Construction management

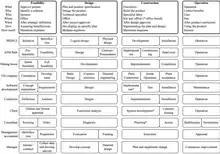
Characteristics of construction project stages of various project management approaches

The stages of a typical construction project have been defined as feasibility, design, construction and operation, each stage relating to the project life cycle.